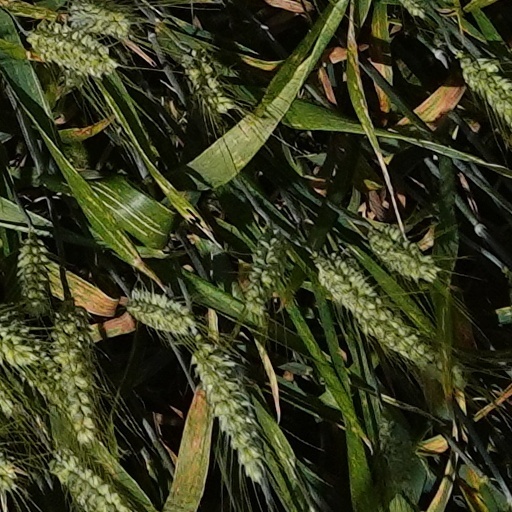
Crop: wheat